Rococo architecture

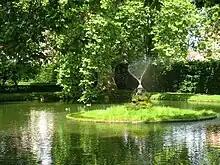
Rococo Garden, Veitshochheim Palace, Franconia, German Federation

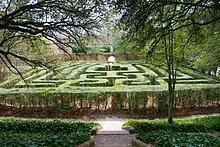
Hedge Maze, Governor's Palace (Williamsburg, Virginia) United States

The interior layout of Rococo palaces often incorporated a multi-level design, typically featuring two, three, or four floors, each consisting of two rooms across its width. Rather than employing hallways or corridors for room access, these palaces were designed around one or more grand staircases, in addition to service stairwells and lifts, which led to a central point on the upper floors. From this central location, occupants and visitors would move through a series of rooms, such as libraries, antechambers, chambers, boudoirs, and dressing rooms. This progression from public to more private spaces facilitated both social interaction and the hierarchical use of space, while also maximizing the net usable area of the building by reducing the square footage dedicated to corridors and passageways.